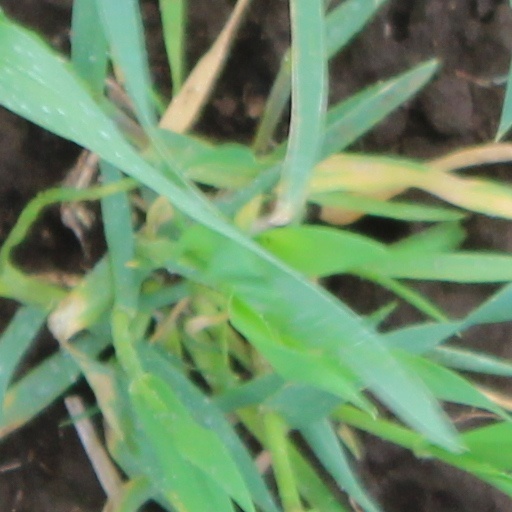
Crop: wheat